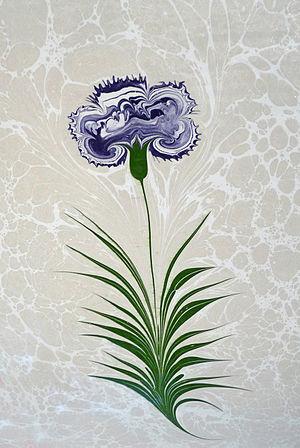
Démonstration de la technique de l'ebru (papier marbré traditionnel turc) dans le cadre du Festival international de géographie 2012 à Saint-Dié-des-Vosges (pays invité